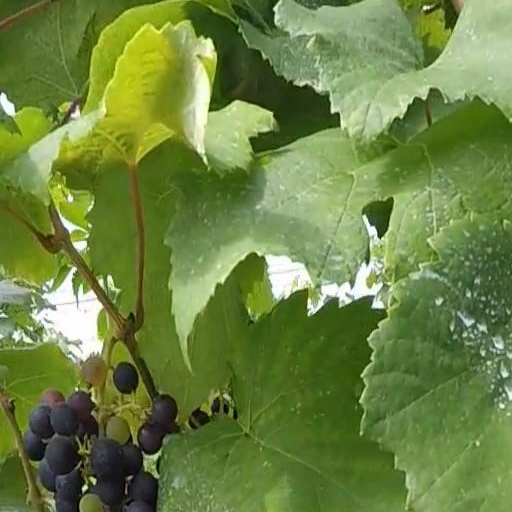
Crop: grape